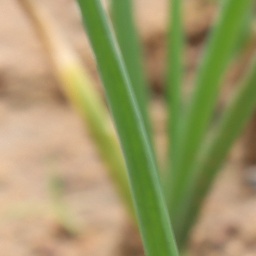
Label: healthy